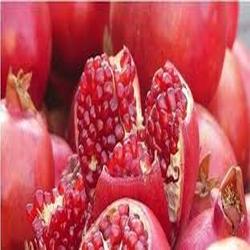
Label: Pomegranate